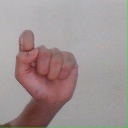
अक्षर: घ